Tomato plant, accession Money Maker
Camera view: bottom (45 deg); turntable rotation: 60 degrees
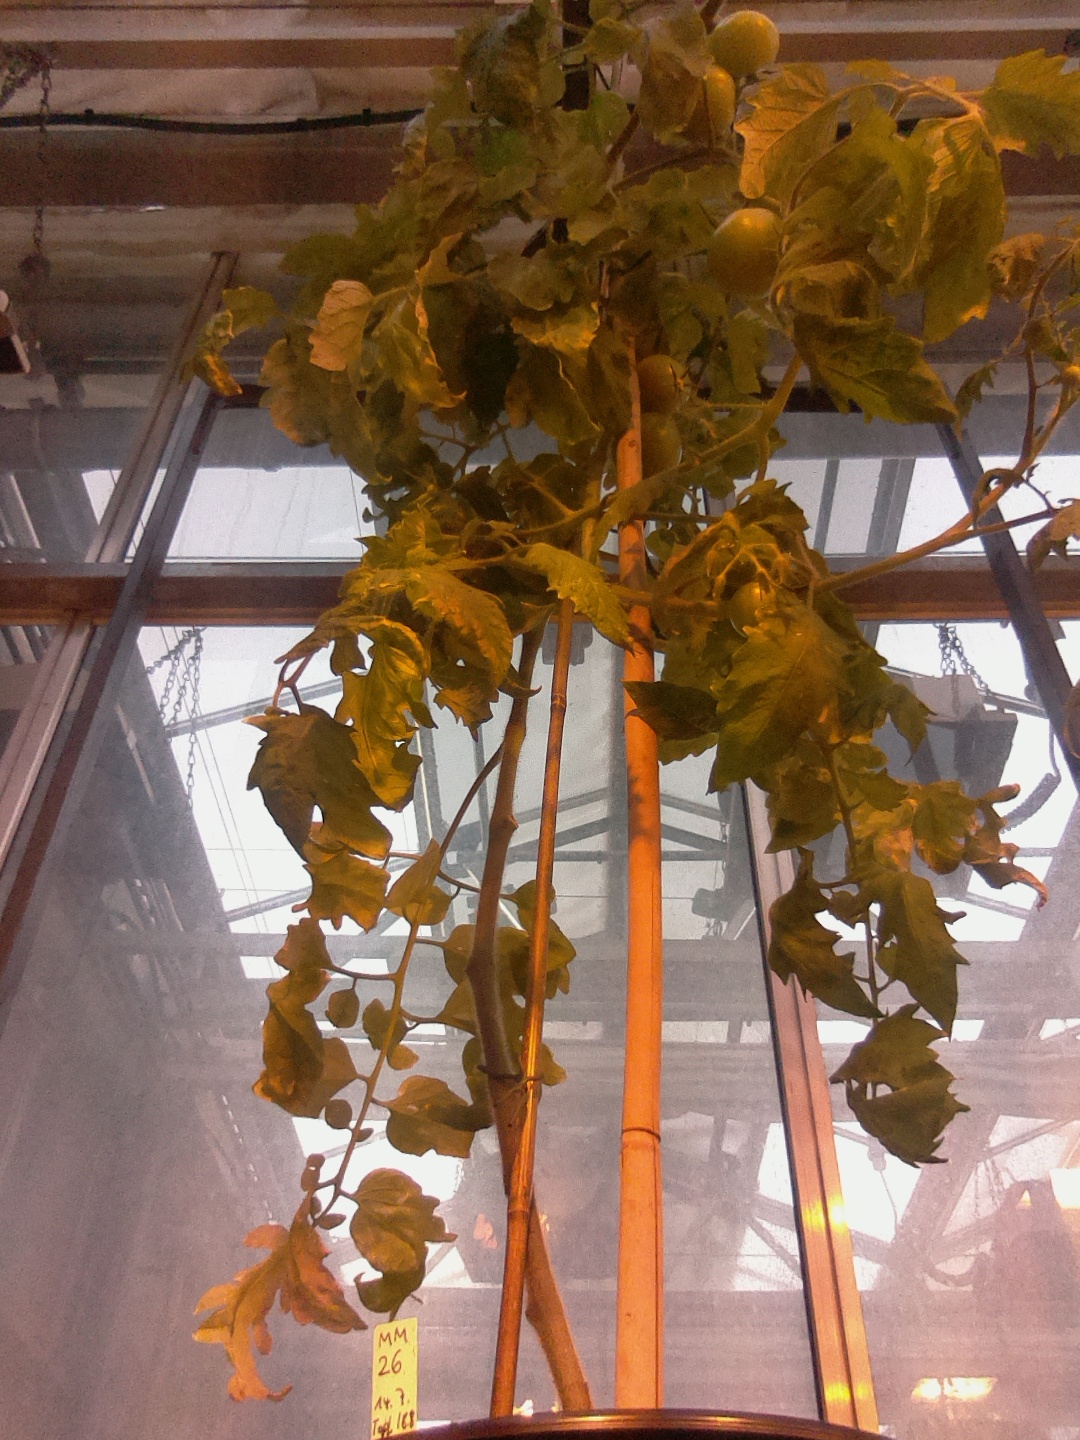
BBCH growth stage 79: 90% -100% of final fruit size